Oswald Commission

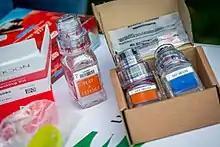
Urine sampling bottles

The IOC established the Disciplinary Commission and the Inquiry Commissions in July 2016, following the publication of the McLaren Report. The IOC took this measure since Prof. McLaren did not have the authority to bring forward Anti-Doping Rule Violation (ADRV) cases against individual athletes. After receiving the results from the final McLaren Report in December 2016, the IOC opened proceedings against the 28 Russian athletes mentioned in the report (the number later rose to 46, which are now being heard by the Oswald Commission.